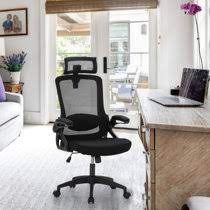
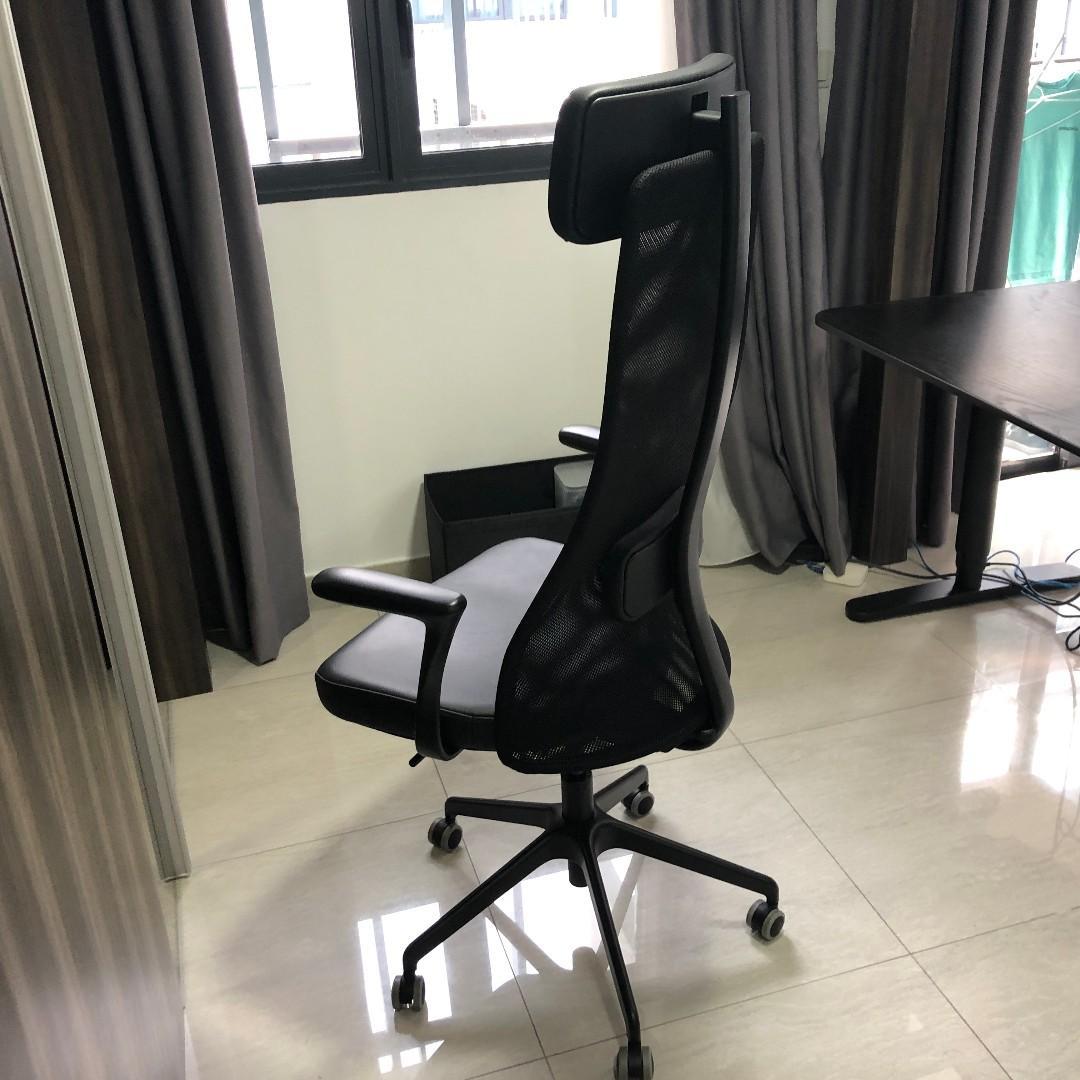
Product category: items_chair
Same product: no